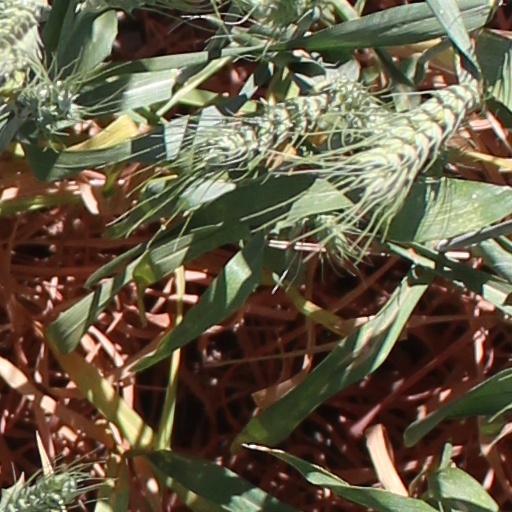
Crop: wheat